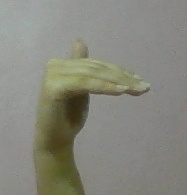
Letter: khaa